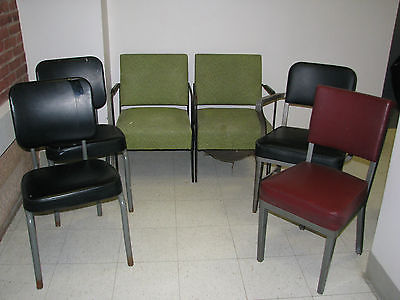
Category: chair